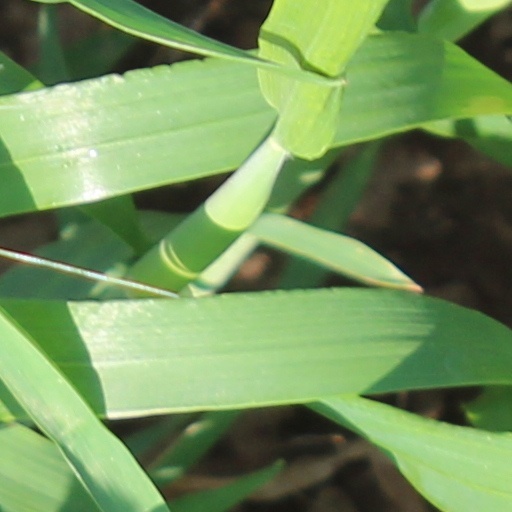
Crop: wheat